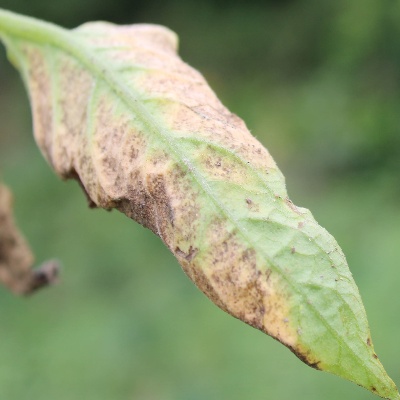
Crop: Tomato
Condition: septoria leaf spot